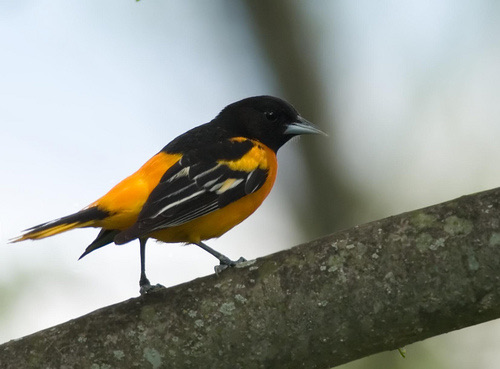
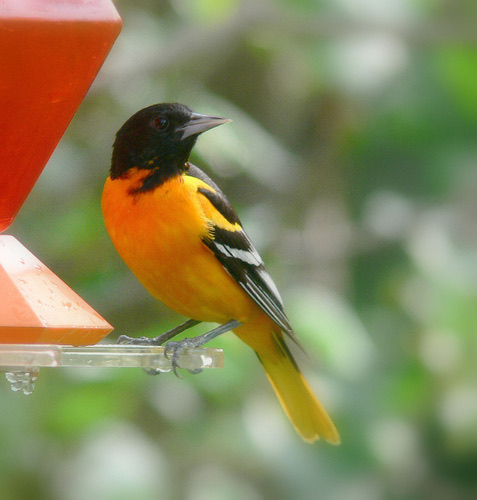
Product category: misc
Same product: yes